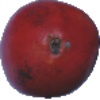
Label: pomegranate